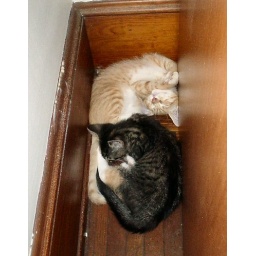
Wedged in next to the computer desk